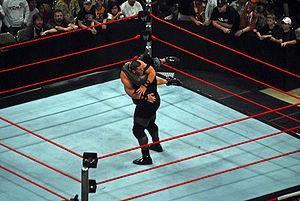
Le powerslam est une prise de catch consistant à soulever puis projeter violemment l'adversaire au sol sur le dos. De nombreuses variantes existent, utilisées selon le physique des catcheurs et leur style de combat.
Marcus Jerrold Henry, plus connu sous le nom de Mark Henry, est un catcheur et haltérophile américain. Il travaille actuellement à la World Wrestling Entertainment en tant que producteur.